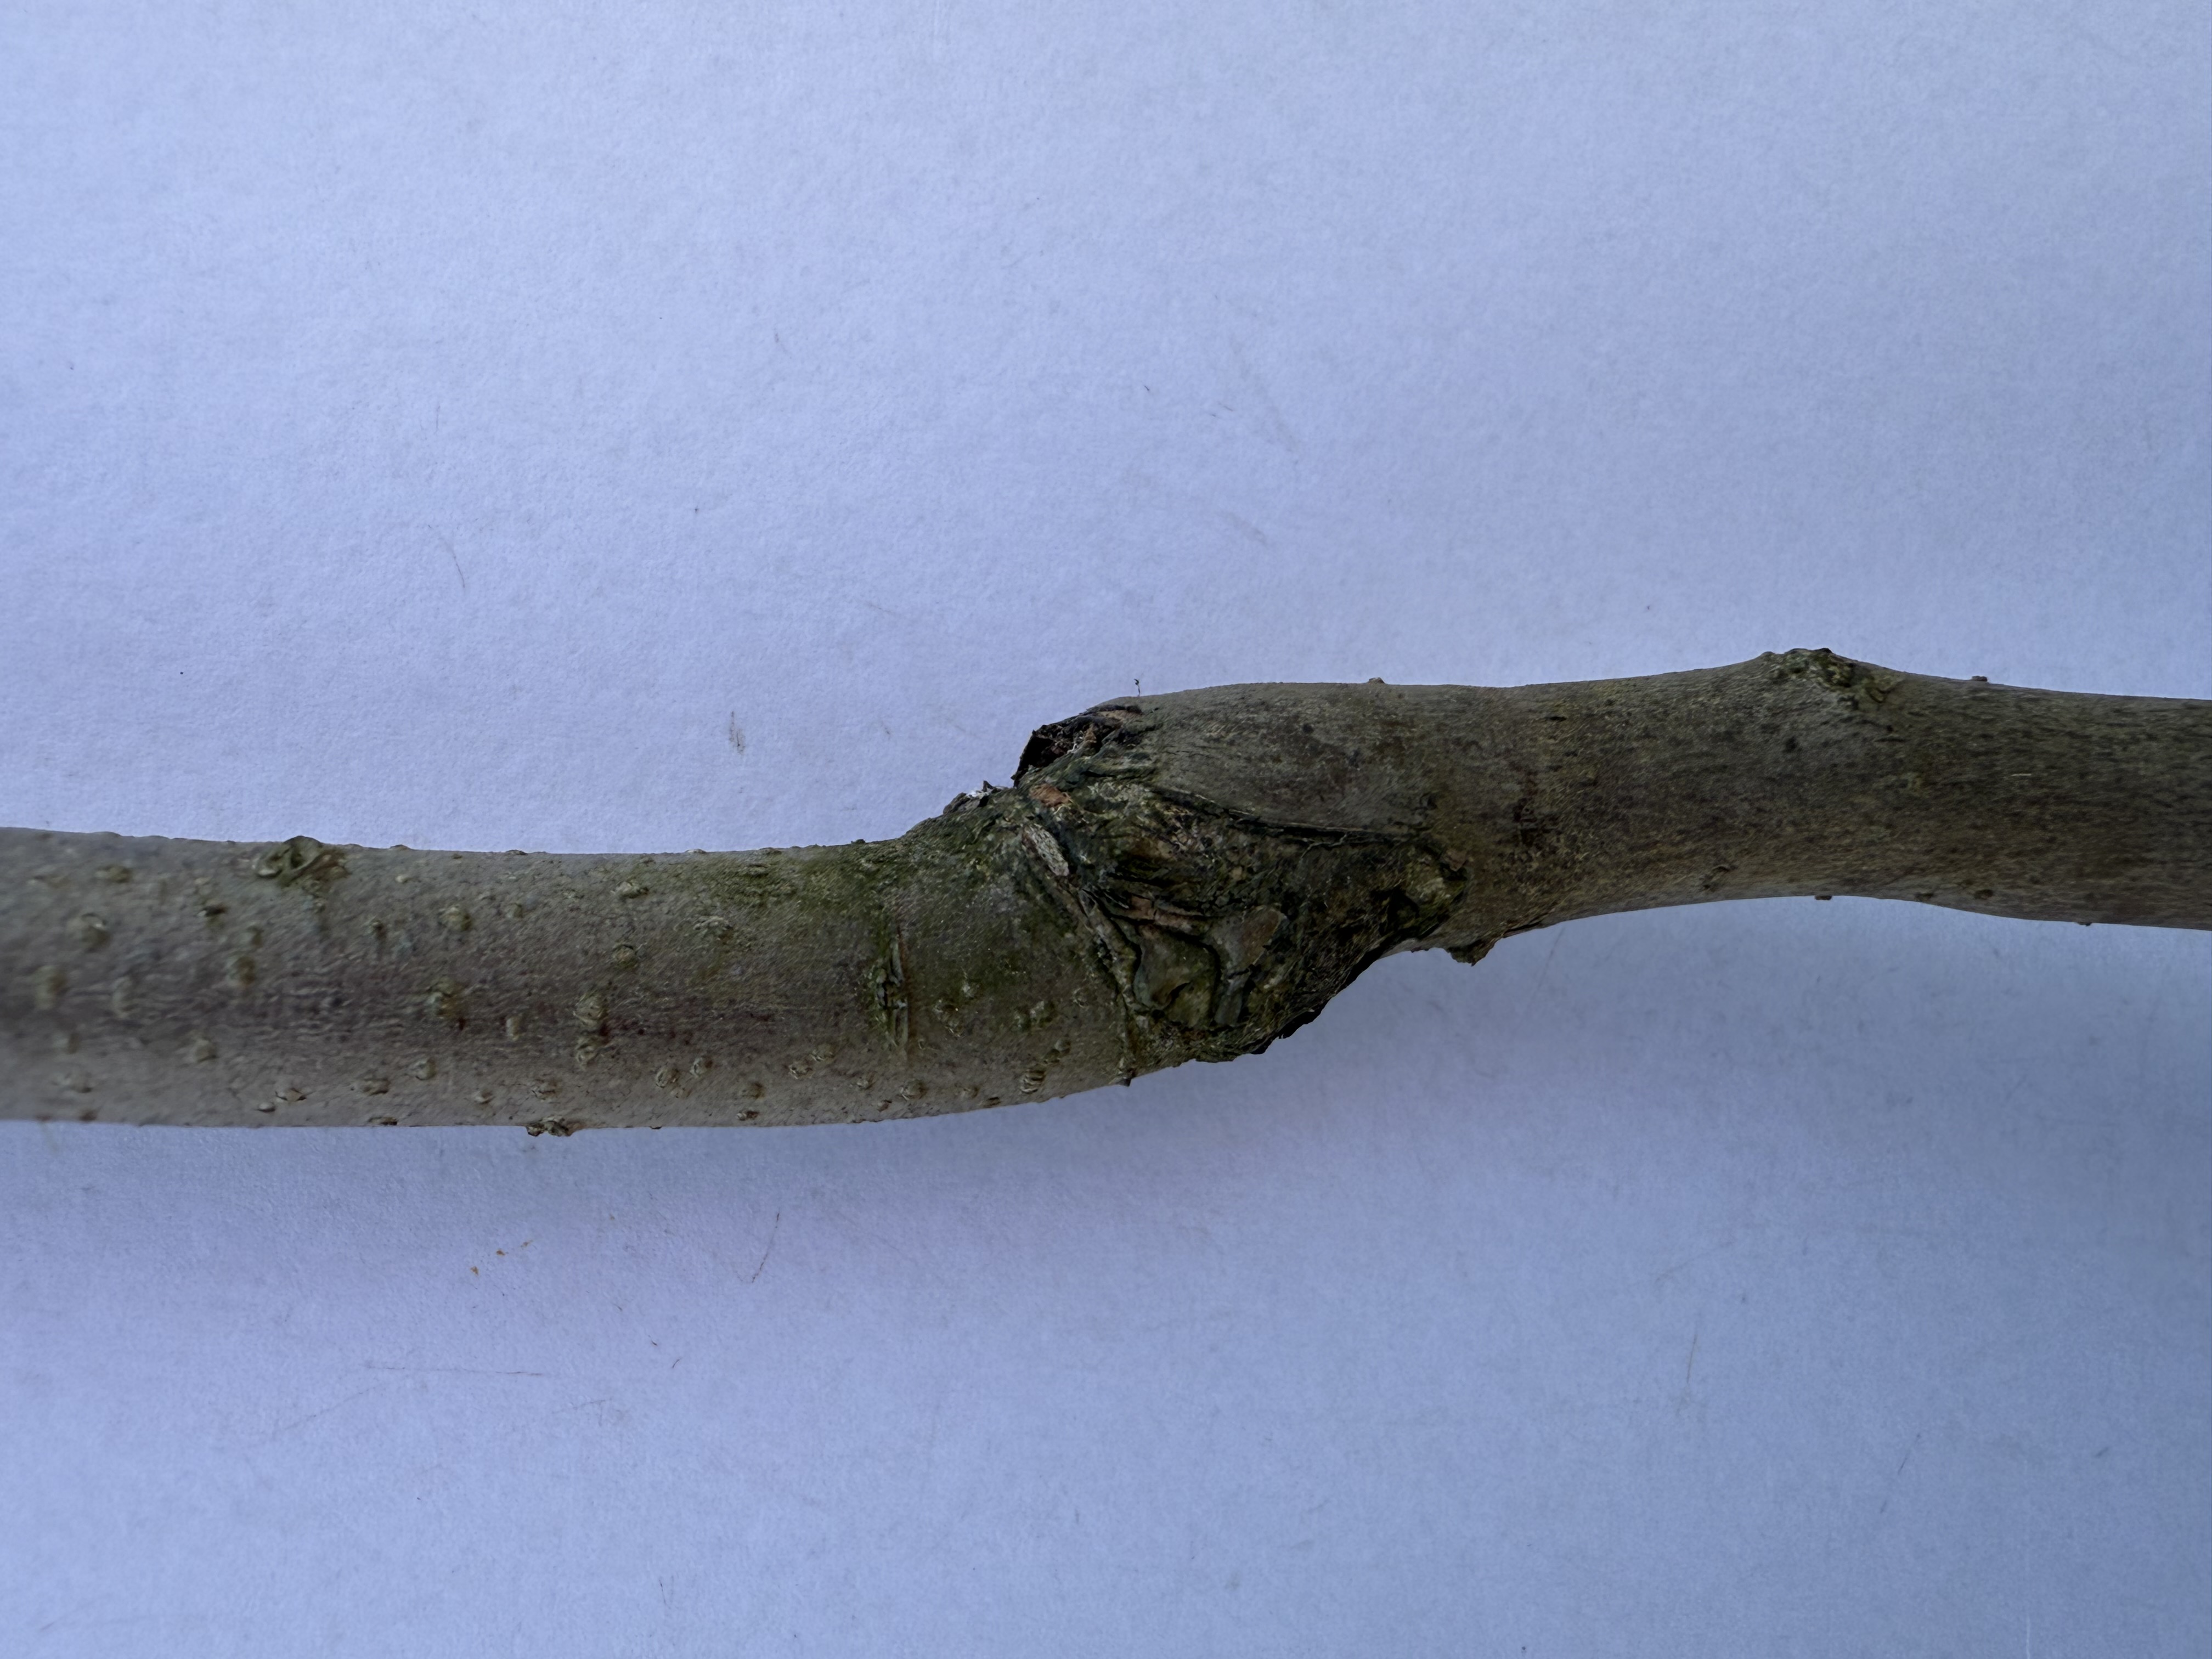
Variety: Hachiya Persimmon